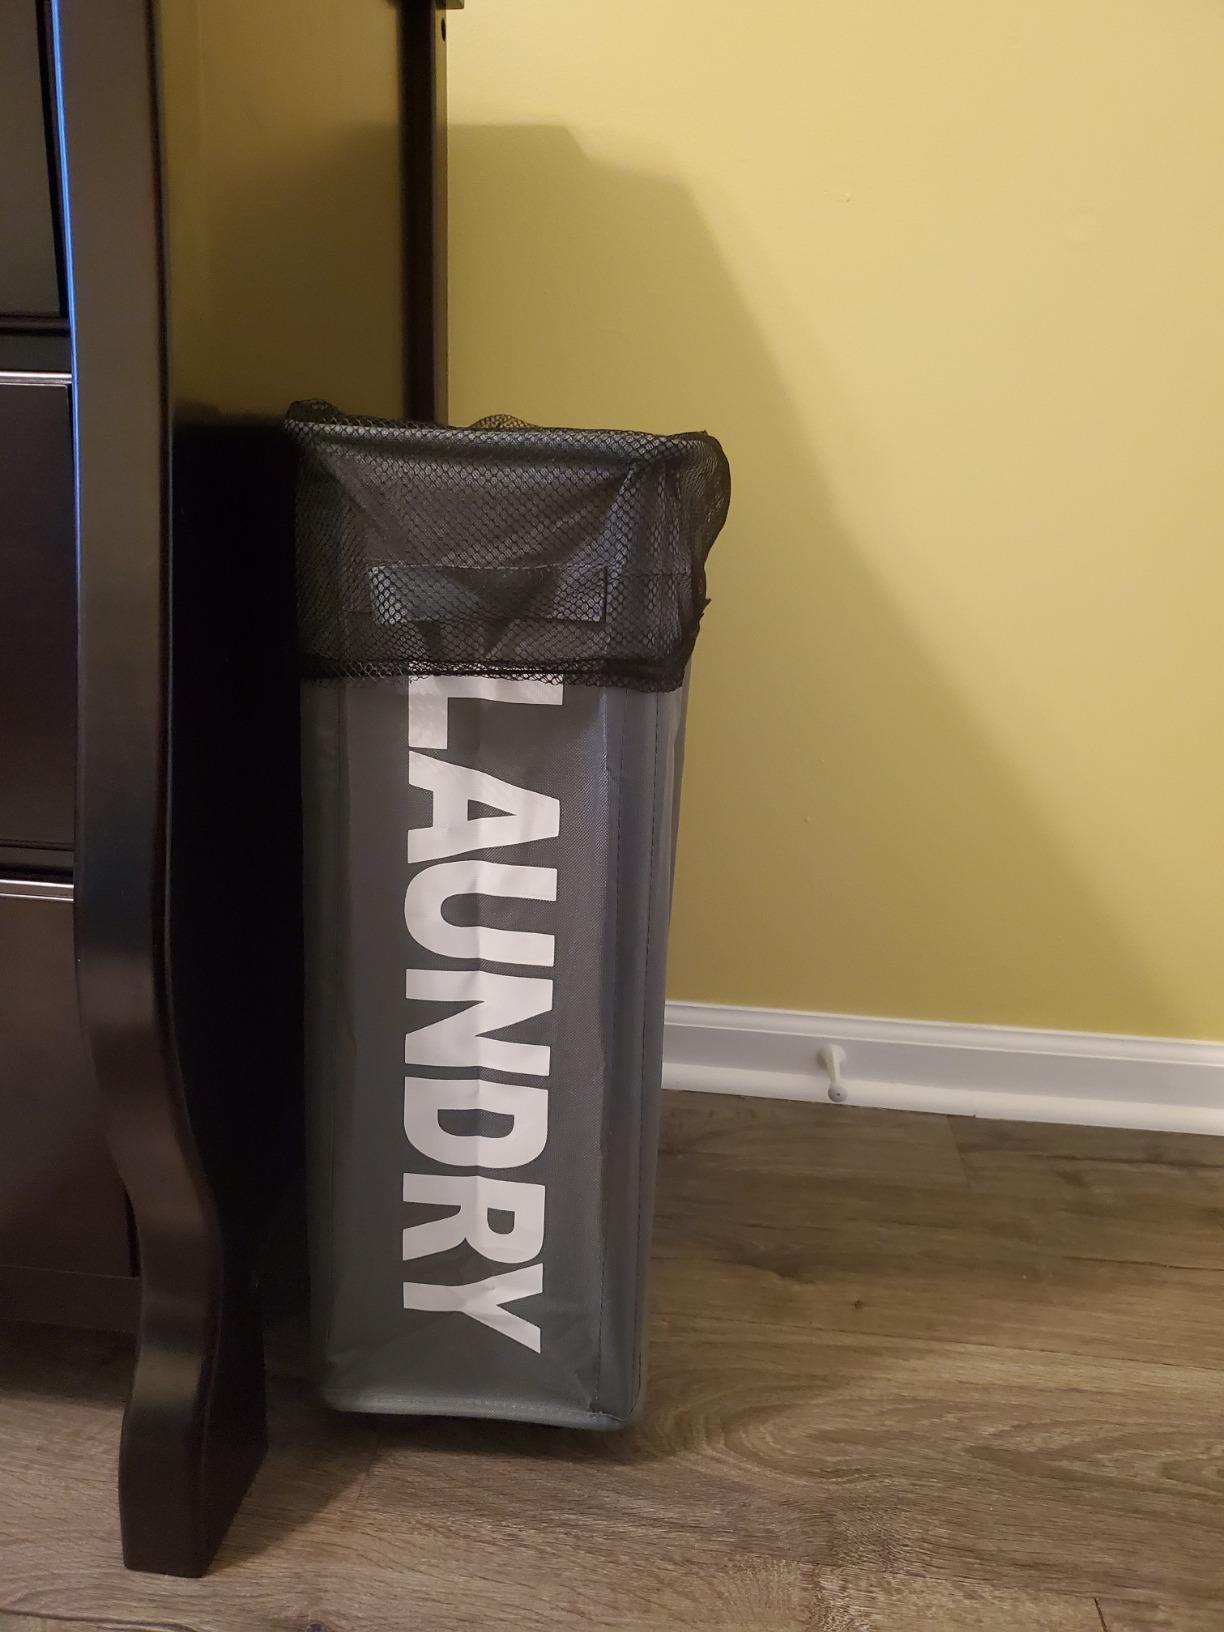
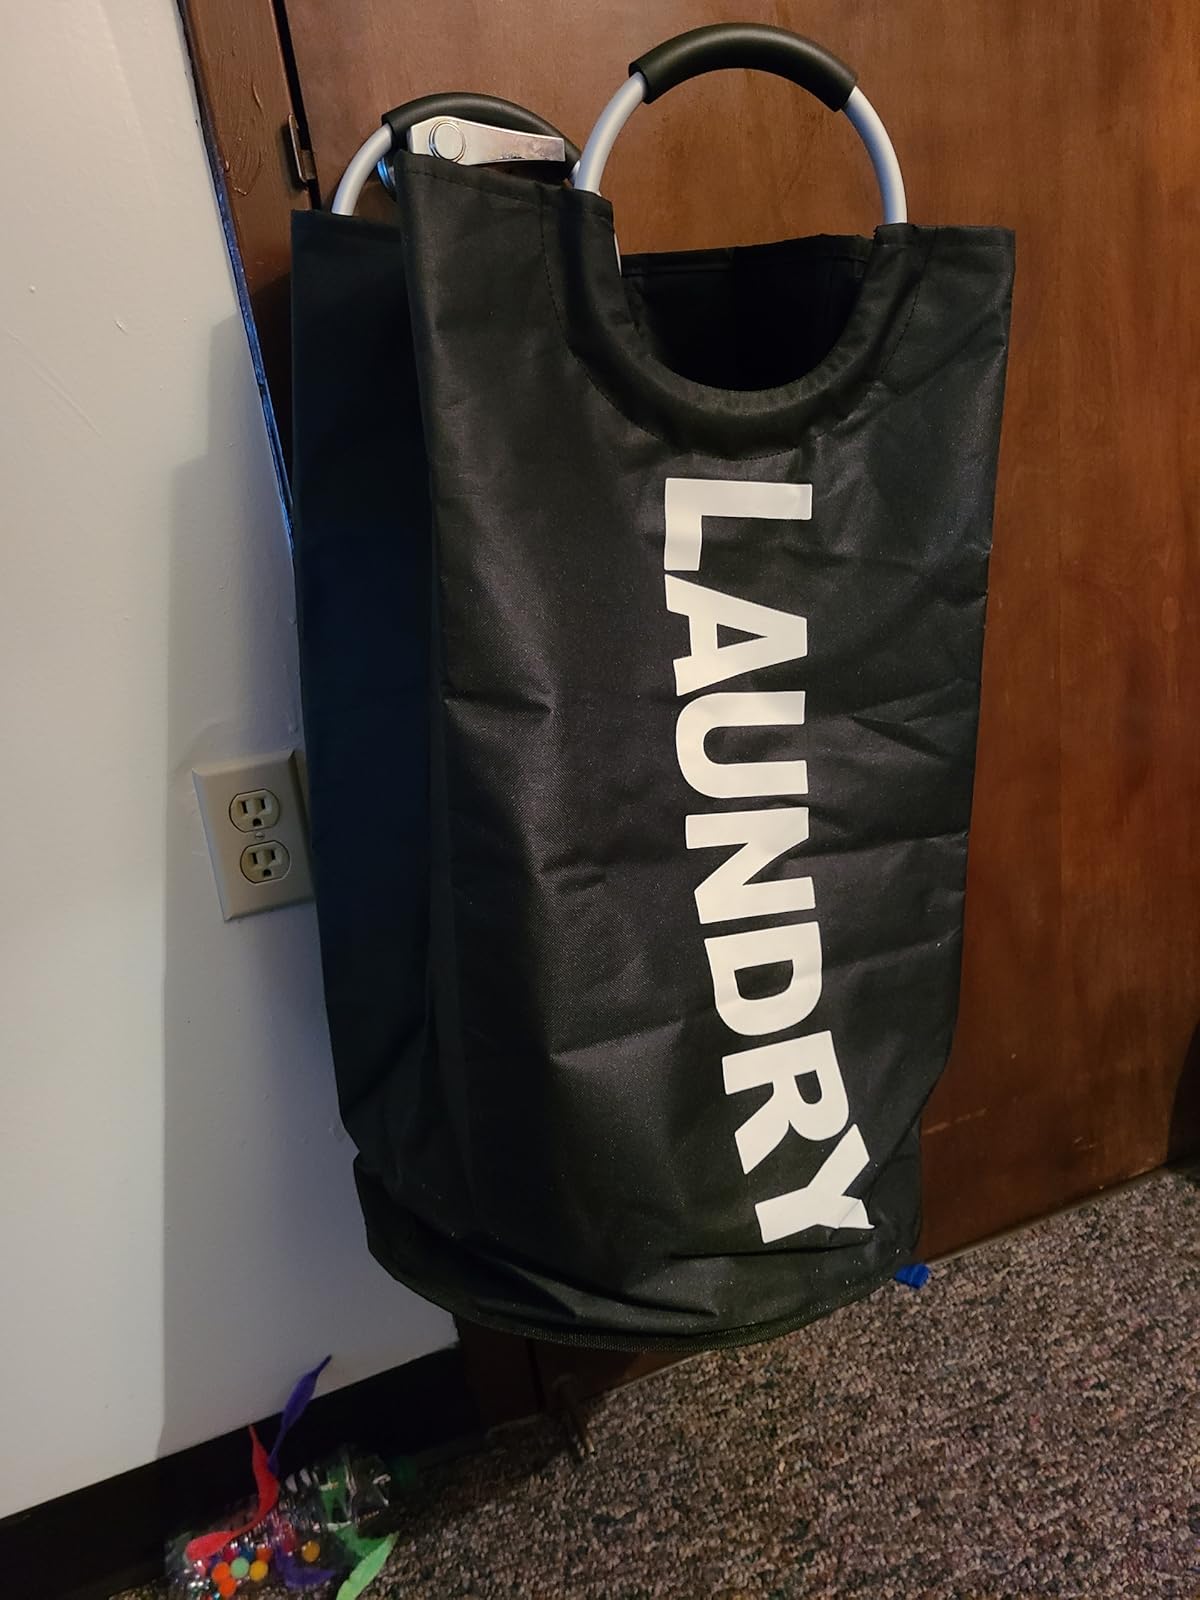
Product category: items_hamper
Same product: no